Nikolay Platoshkin

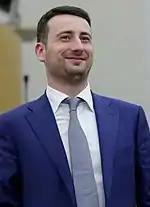
Elected Deputy Ivan Pilyaev

On 23 September 2018, Sergey Furgal who was elected from the Komsomolsk constituency, was elected Governor of Khabarovsk Krai and so a By-election was announced.